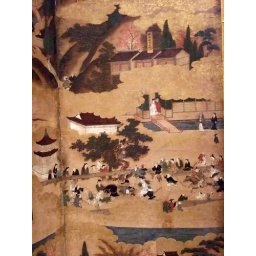
Scenes in an Around Kyoto Edo Period Japan 17th century CE eight fold paper screen 1